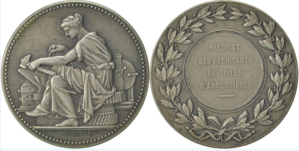
médaille du syndicat des fabricants de toiles d'Armentières
Deweppe fils était une entreprise française, spécialisée dans le tissage du lin, dont l'origine remonte à la création de "Deweppe et becquart" par Fidéle Deweppe en 1874.